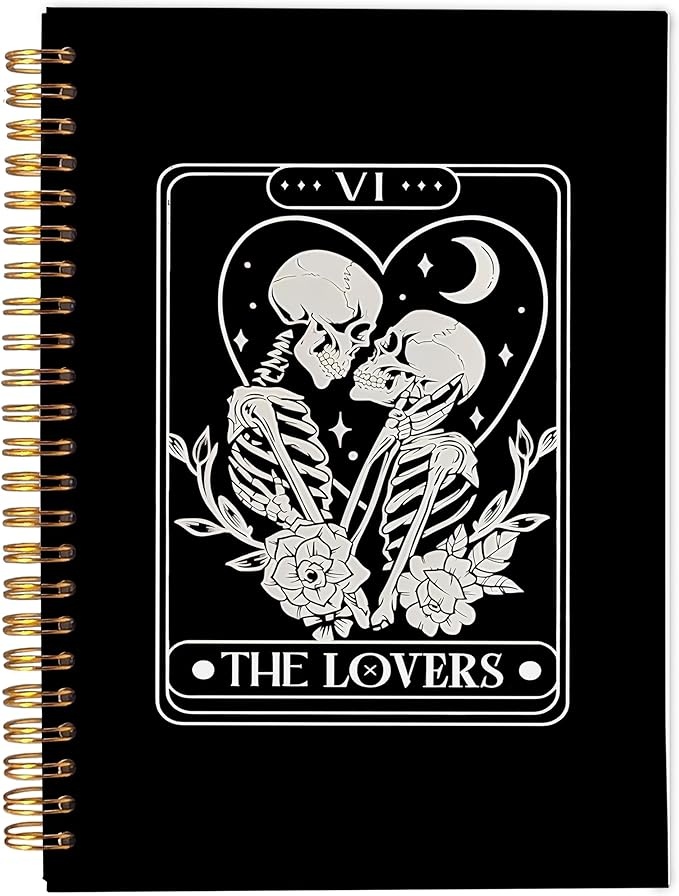
Gothic Spiral Notebook,Gothic Couple Journal,Gothic Notebook for Women Men Writing,Couple Spiral Notebook 8.3×5.5 Inch
About This size:5.5x8.3 inch,The pages are college ruled ( 0.3-inch line spacing ) to keep your handwriting neat. Stay organized with our Ecezatik Spiral Notebooks. These notebooks are perfect for office and school supplies. With their durable construction and high-quality paper, they offer a sleek and professional look, making them ideal for all your note-taking needs. Whether you're a student or a professional, our Spiral Notebooks are the perfect choice for staying organized and productive. Our Ecezatik Spiral Notebooks are designed with convenience in mind. With their spiral-binding, you can easily flip through pages and tear them out when necessary. The notebooks also feature a sturdy cover to protect your notes and prevent them from getting damaged. Whether you're taking notes in class or jotting down ideas at work, these notebooks are an essential tool for anyone. The durable spiral binding allows the notebook to lay completely flat when opened, making it easy to write on both sides of the page without any discomfort. The compact size of the notebook makes it convenient to carry in your bag or backpack, ensuring that you always have a handy place to jot down your thoughts. With our Ecezatik Spiral Notebooks, you can unleash your creativity. Whether you're sketching, doodling, or writing, these notebooks provide a blank canvas for your ideas. The possibilities are endless, and you'll love the freedom to express yourself. Get inspired and let our Spiral Notebooks be your creative companion. Overview Brand : Ecezatik Color : 1-Gothic-notebook Theme : Book Sheet Size : 5.5 x 8.3 inches Pages : 192 Pages Cover Material : Cardboard or Vinyl Style : Gothic Ruling Type : Ruled Special Feature : Soft Cover Number of Items : 1
Brand: Ecezatik
Category: Office Supplies > General Office Supplies > Paper Products > Notebooks & Notepads > Journals